Vandalism of art

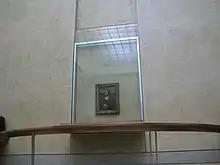

On 7 February 1845, the Portland Vase, a Roman cameo glass vase dated to between 5 and 25 BCE, was shattered by a drunken William Lloyd while on display in the British Museum. The vase was pieced together and underwent several further repairs, all not entirely successful. The vase's appearance became satisfactory only after its most recent restoration in 1987.